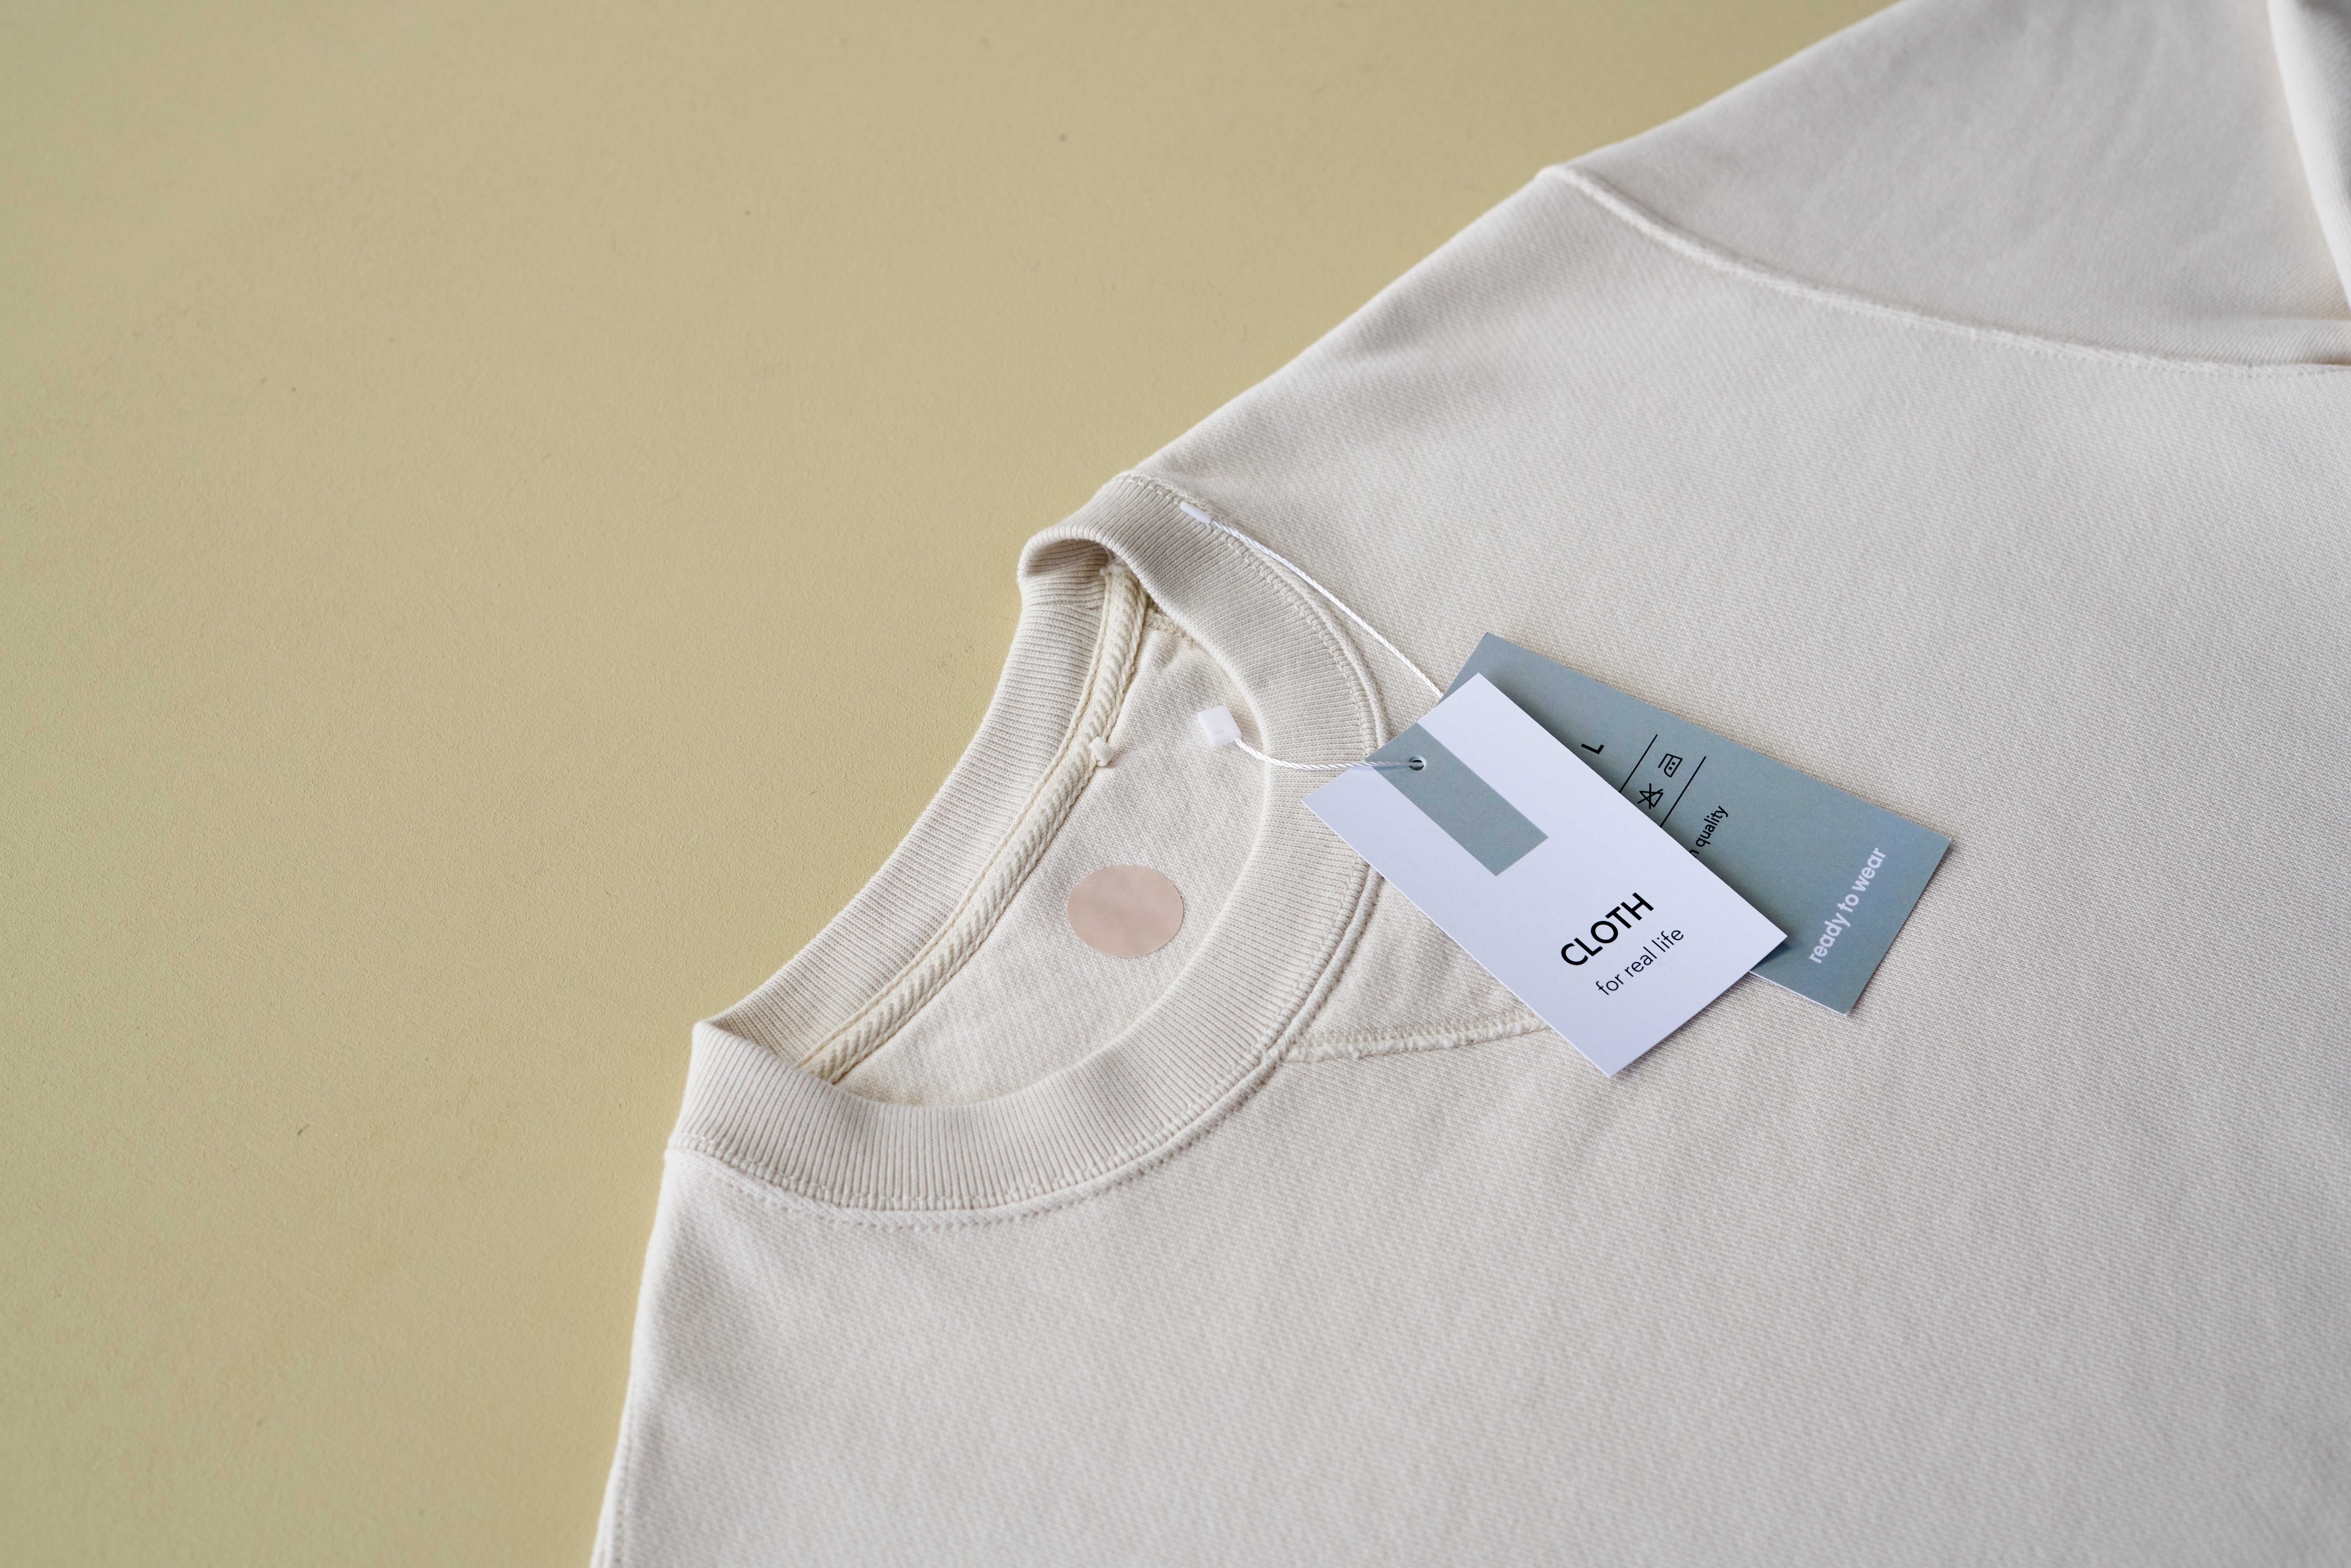
fashion, outerwear, dress shirt, dress, neck, sleeve, grey, collar, t shirt, polo shirt, street fashion, jersey, denim, font, fashion design, button, waist, sportswear, peach, electric blue, pocket, uniform, fashion accessory, brand, pattern, active shirt, formal wear, top, logo, paper, label, magenta, paper product